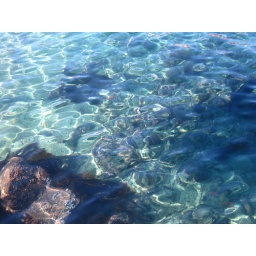
Catalina Island photos November 2009. Playing with settings. Still can't get over how clear the water was.